Mosasaurus

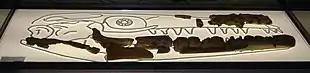
Fragmentary skull of a juvenile "Mosasaurus" (NHMM 200793) from Geulhem, Netherlands

There are some "M. hoffmannii" jaws with evidence of infectious diseases as a result of physical injuries. Two examples include IRSNB R25 and IRSNB R27, both having fractures and other pathologies in their dentaries. IRSNB R25 preserves a complete fracture near the sixth tooth socket. Extensive amounts of bony callus almost overgrowing the tooth socket are present around the fracture along with various osteolytic cavities, abscess canals, damages to the trigeminal nerve, and inflamed erosions signifying severe bacterial infection. There are two finely ulcerated scratches on the bone callus, which may have developed as part of the healing process. IRSNB R27 has two fractures: one had almost fully healed and the other is an open fracture with nearby teeth broken off as a result. The fracture is covered with a nonunion formation of bony callus with shallow scratch marks and a large pit connected to an abscess canal. Lingham-Soliar described this pit as resembling a tooth mark from a possible attacking mosasaur. Both specimens show signs of deep bacterial infection alongside the fractures; some bacteria may have spread to nearby damaged teeth and caused tooth decay, which may have entered deeper tissue from prior post-traumatic or secondary infections. The dentaries ahead of the fractures in both specimens are in good condition, suggesting that the arteries and trigeminal nerves had not been damaged; if they were, those areas would have necrotized due to lack of blood. The dentaries' condition suggests that the species may have had an efficient process of immobilizing the fracture during healing, which helped prevent damage to vital blood vessels and nerves. This, along with signs of healing, indicates that the fractures were not imminently fatal.